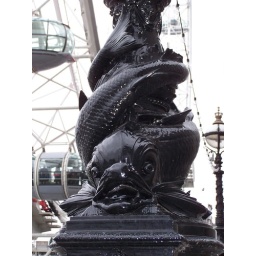
Even the lamp poles are fancy in London! Details of the bottom of a lamp pole near the London Eye.